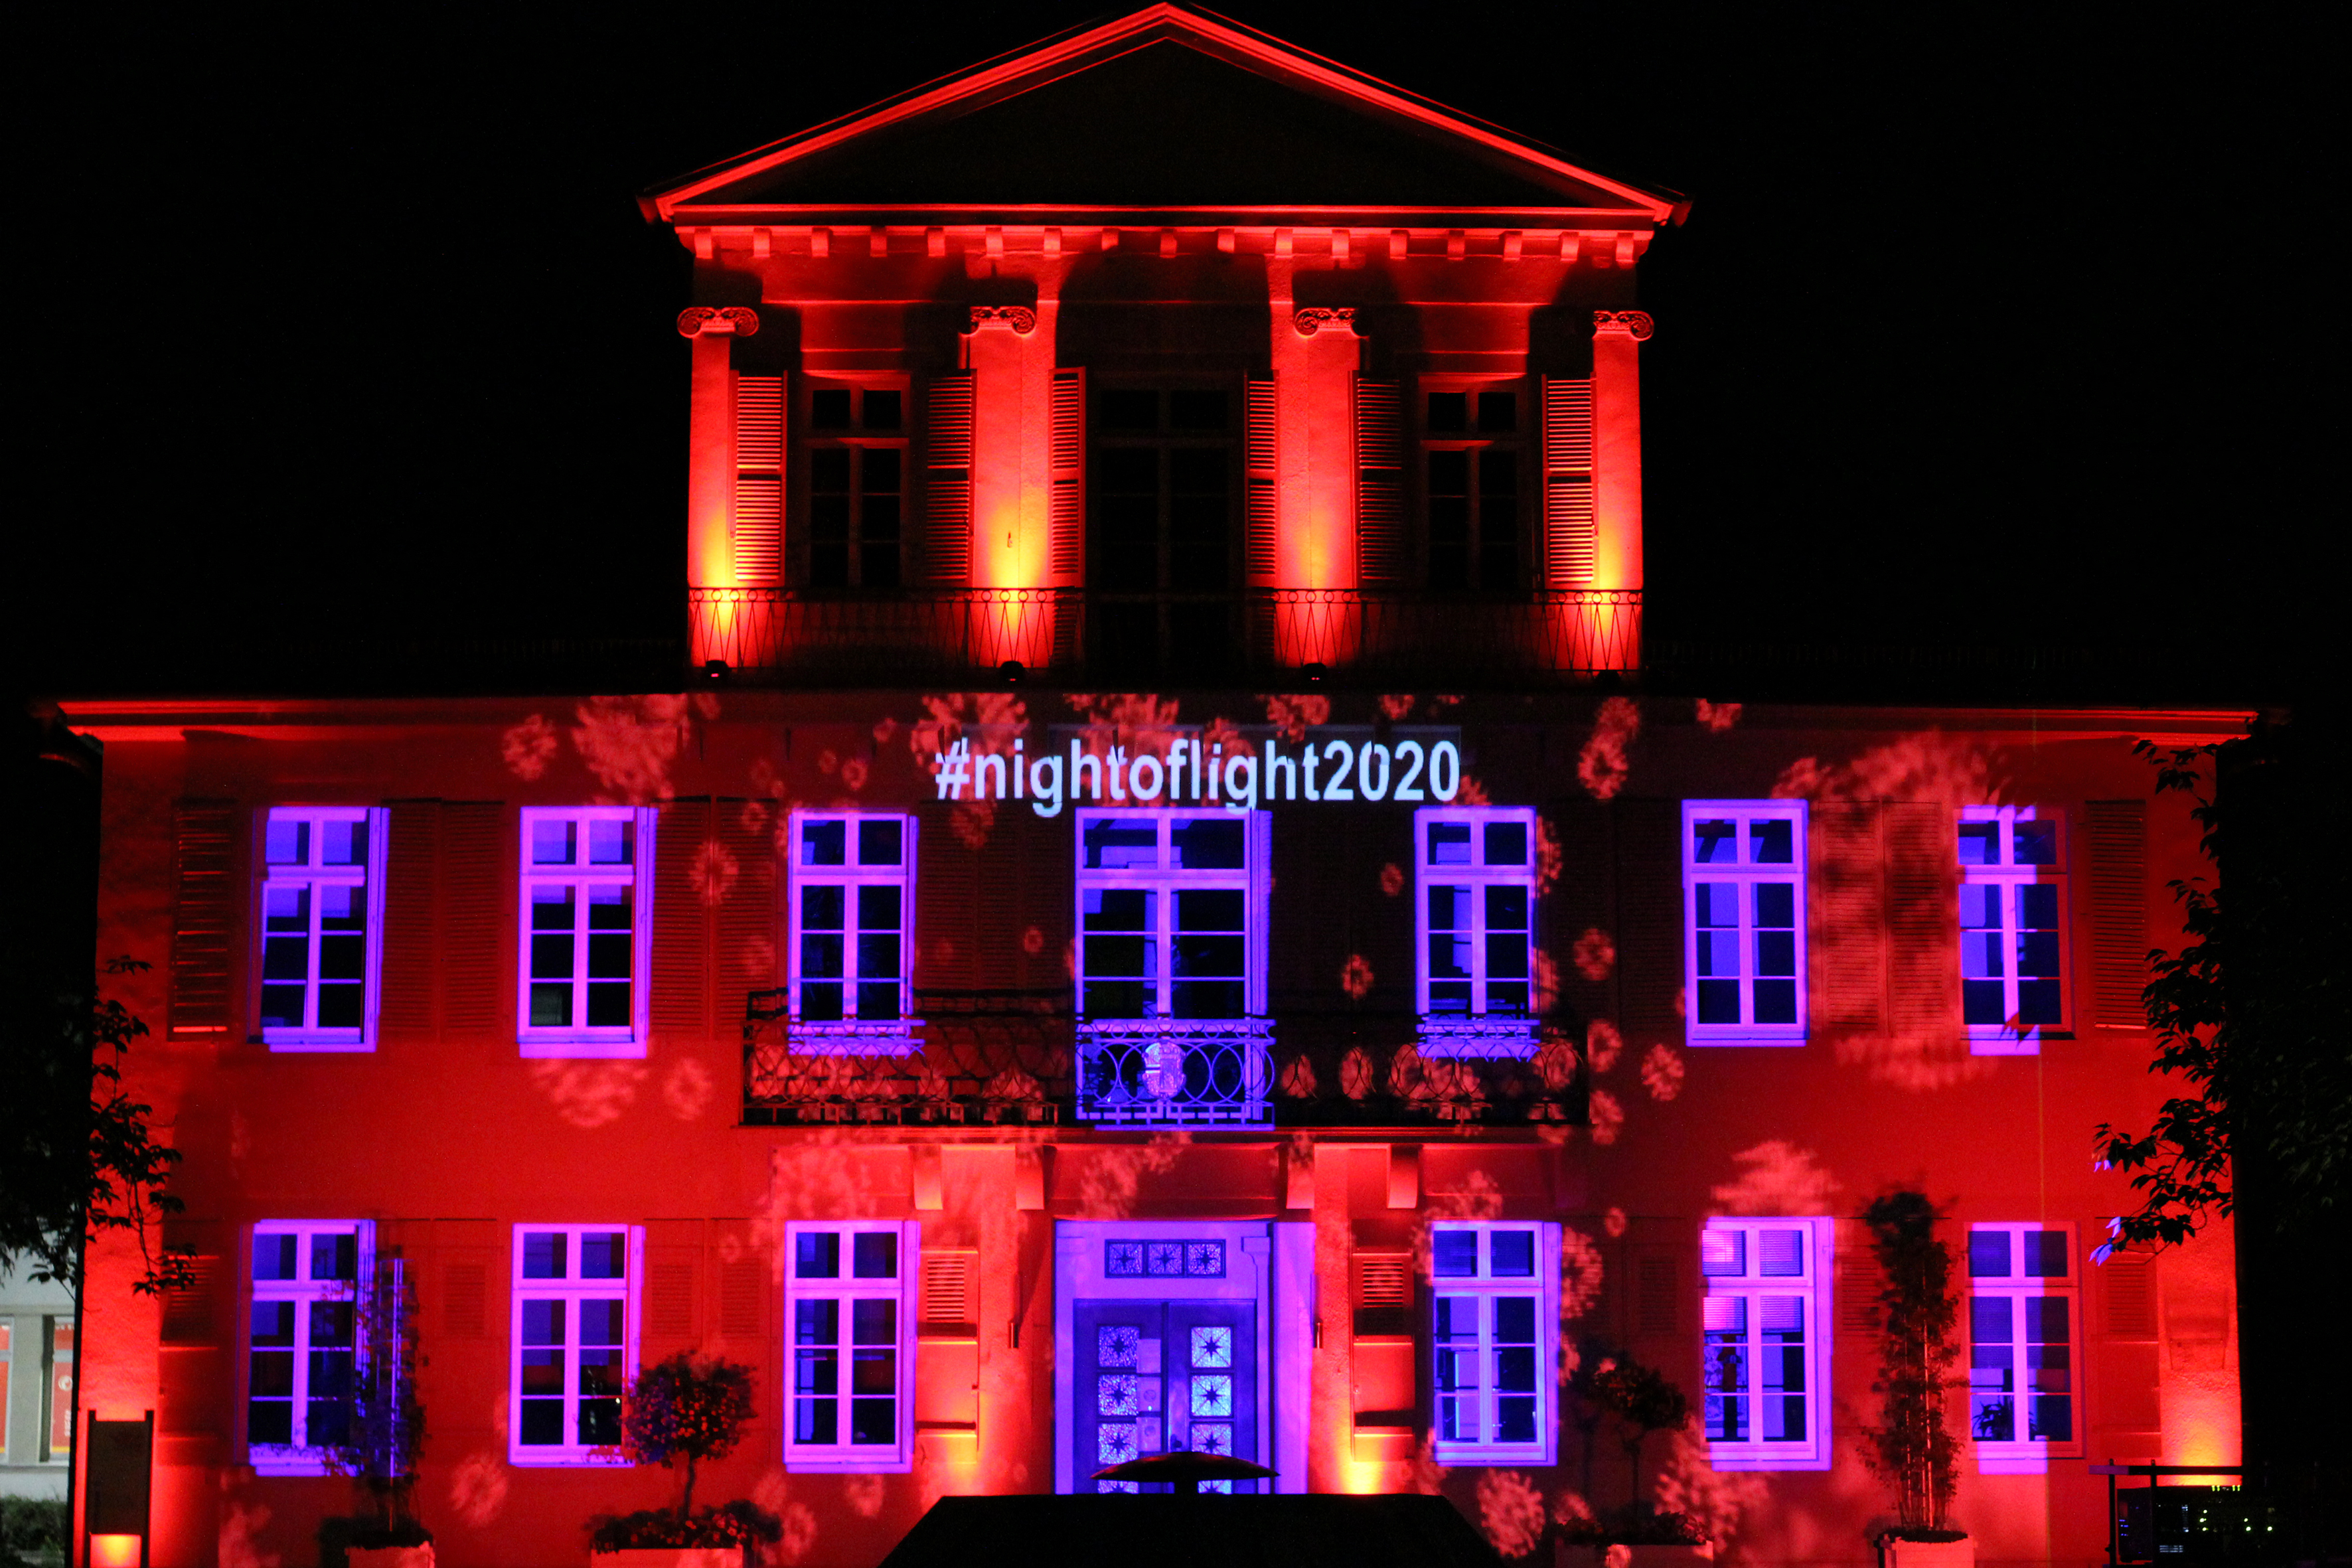
2020, light, landmark, lighting, pink, red, night, architecture, facade, building, sky, house, neon, home, interior design, tourist attraction